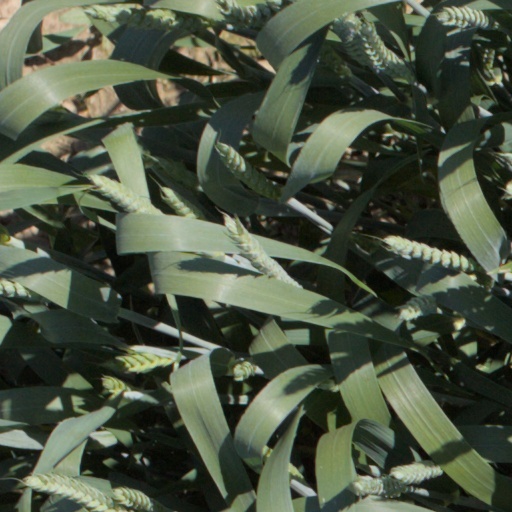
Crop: wheat